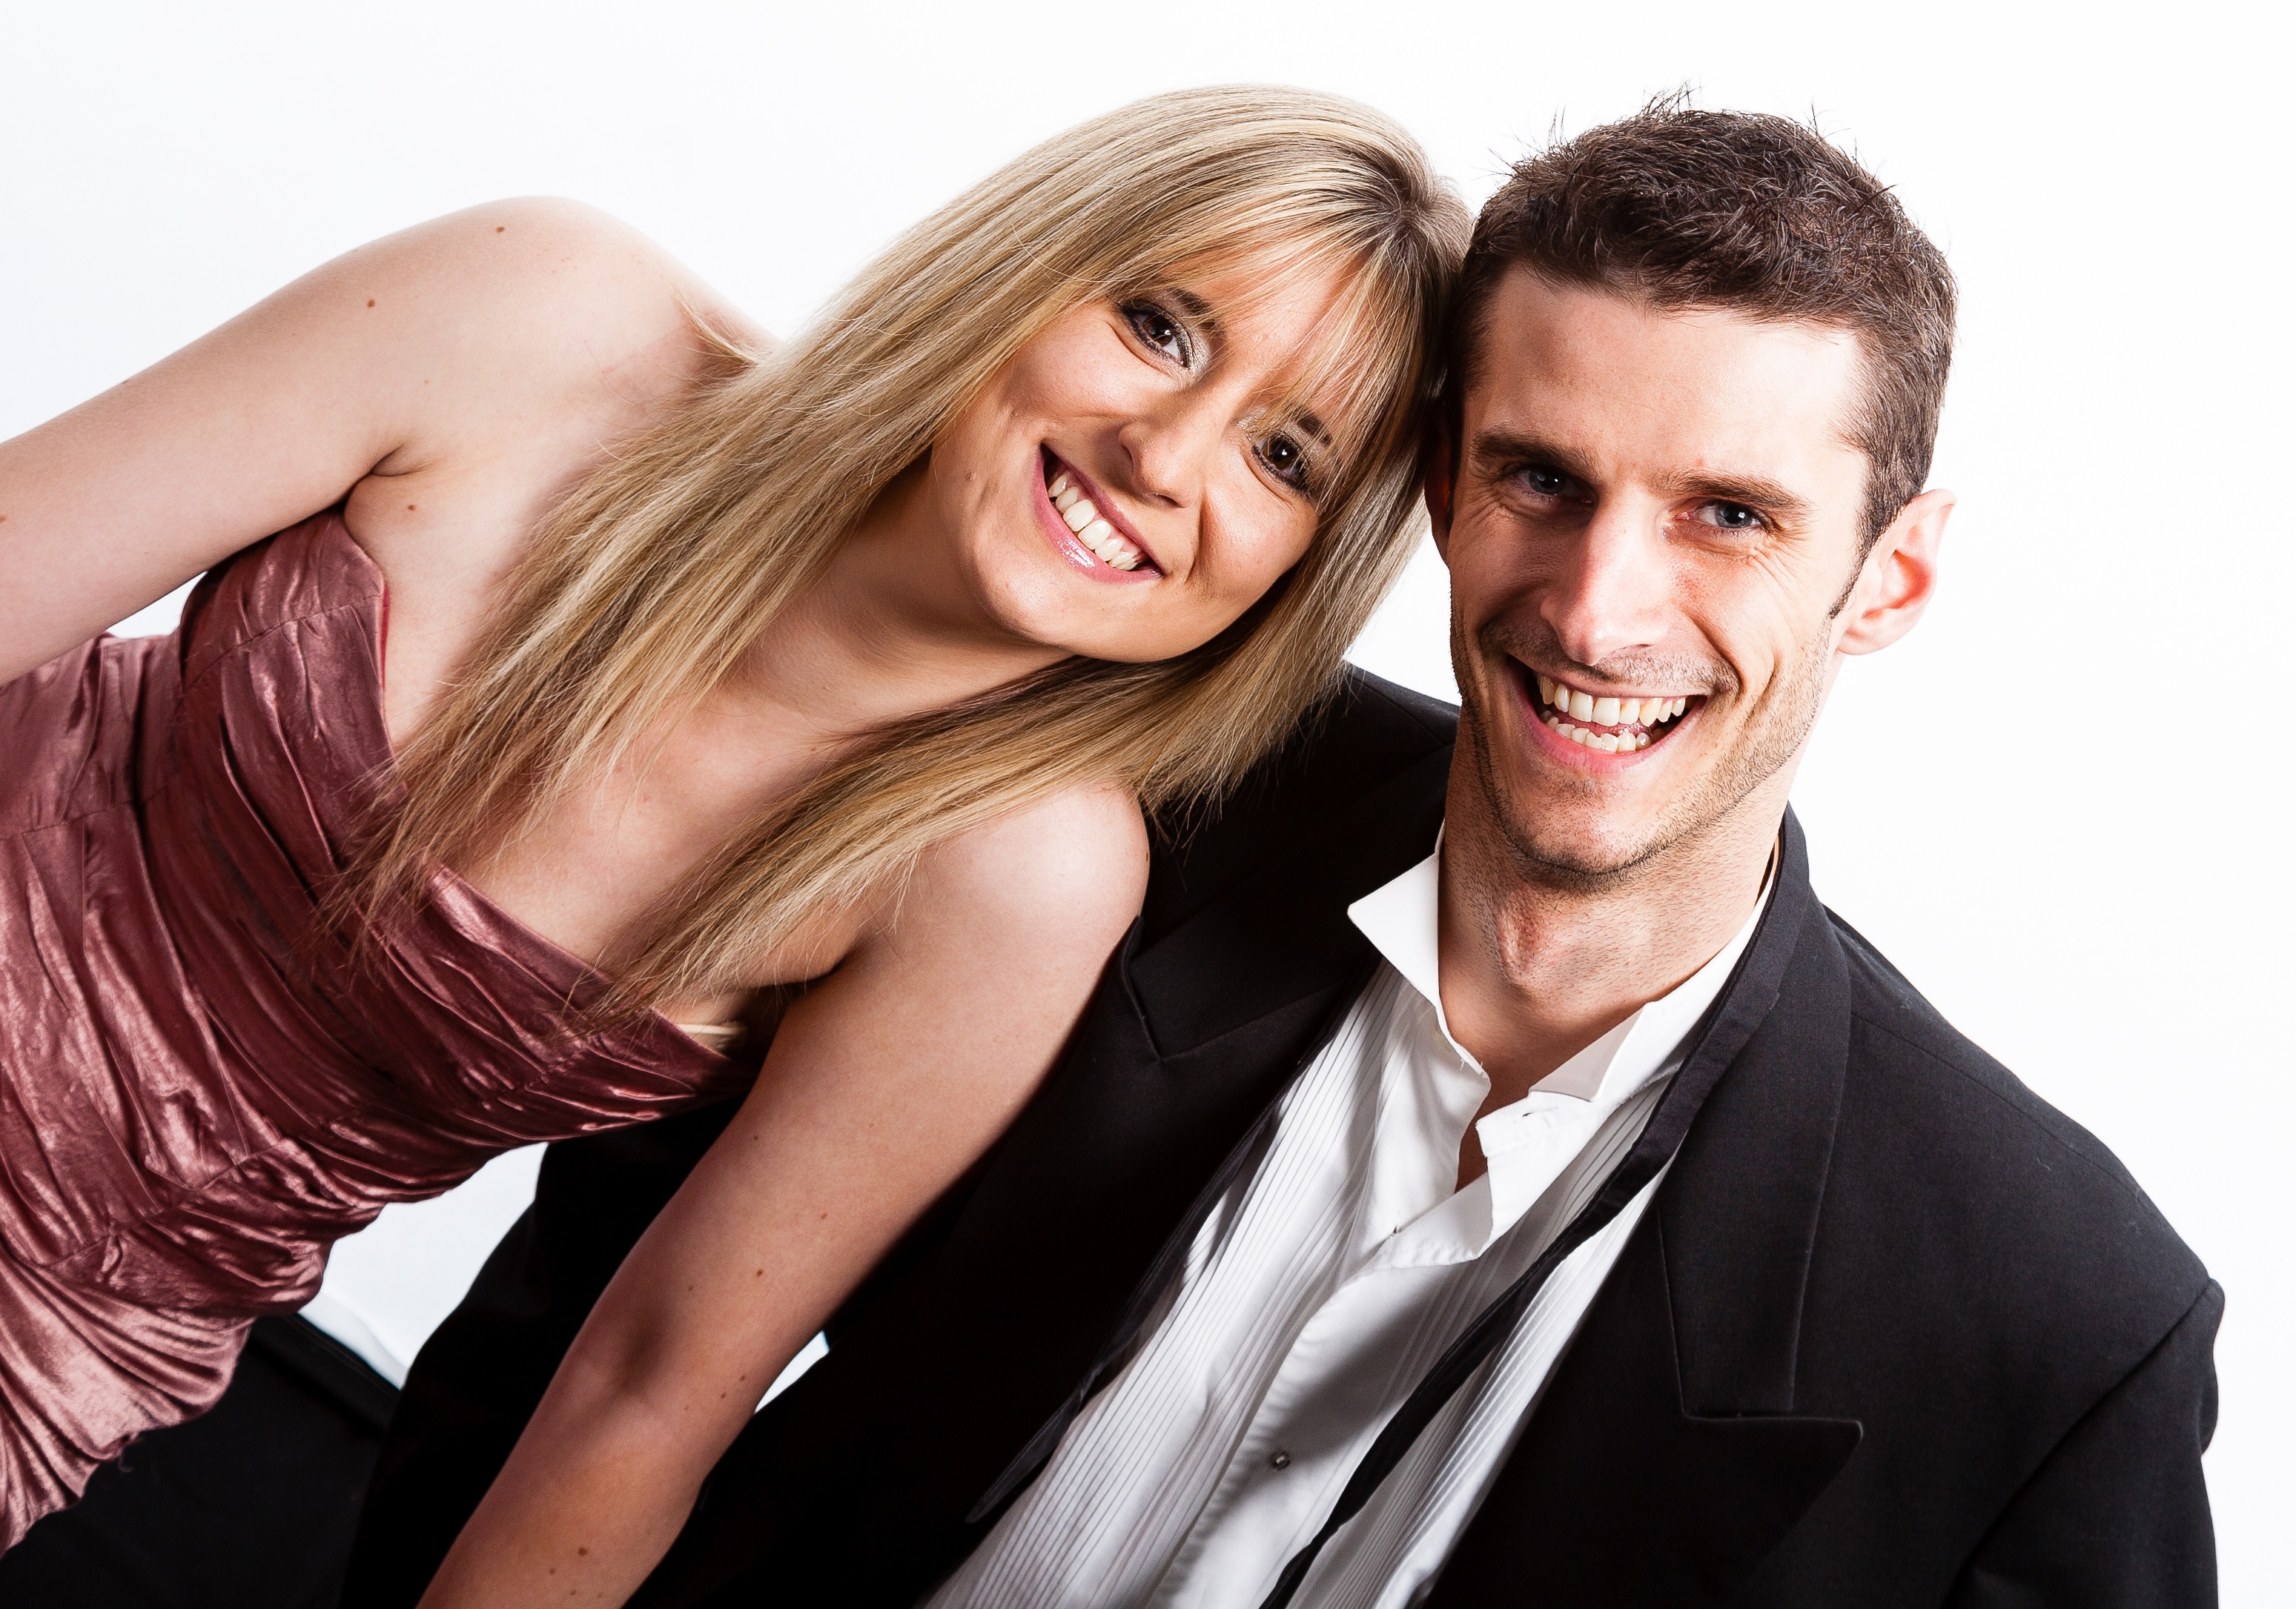
man, person, people, woman, photography, male, portrait, model, couple, romance, romantic, two, together, smiling, smile, formal, caucasian, fun, happy, relaxed, photo shoot, portrait photography, smiling couple, black tie